Genetically modified mouse

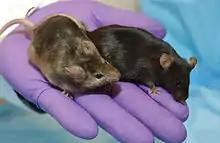
The genetically modified mouse in which a gene affecting hair growth has been knocked out (left) shown next to a normal lab mouse

A genetically modified mouse, genetically engineered mouse model (GEMM) or transgenic mouse is a mouse ("Mus musculus") that has had its genome altered through the use of genetic engineering techniques. Genetically modified mice are commonly used for research or as animal models of human diseases and are also used for research on genes. Together with patient-derived xenografts (PDXs), GEMMs are the most common "in vivo" models in cancer research. The two approaches are considered complementary and may be used to recapitulate different aspects of disease. GEMMs are also of great interest for drug development, as they facilitate target validation and the study of response, resistance, toxicity and pharmacodynamics.